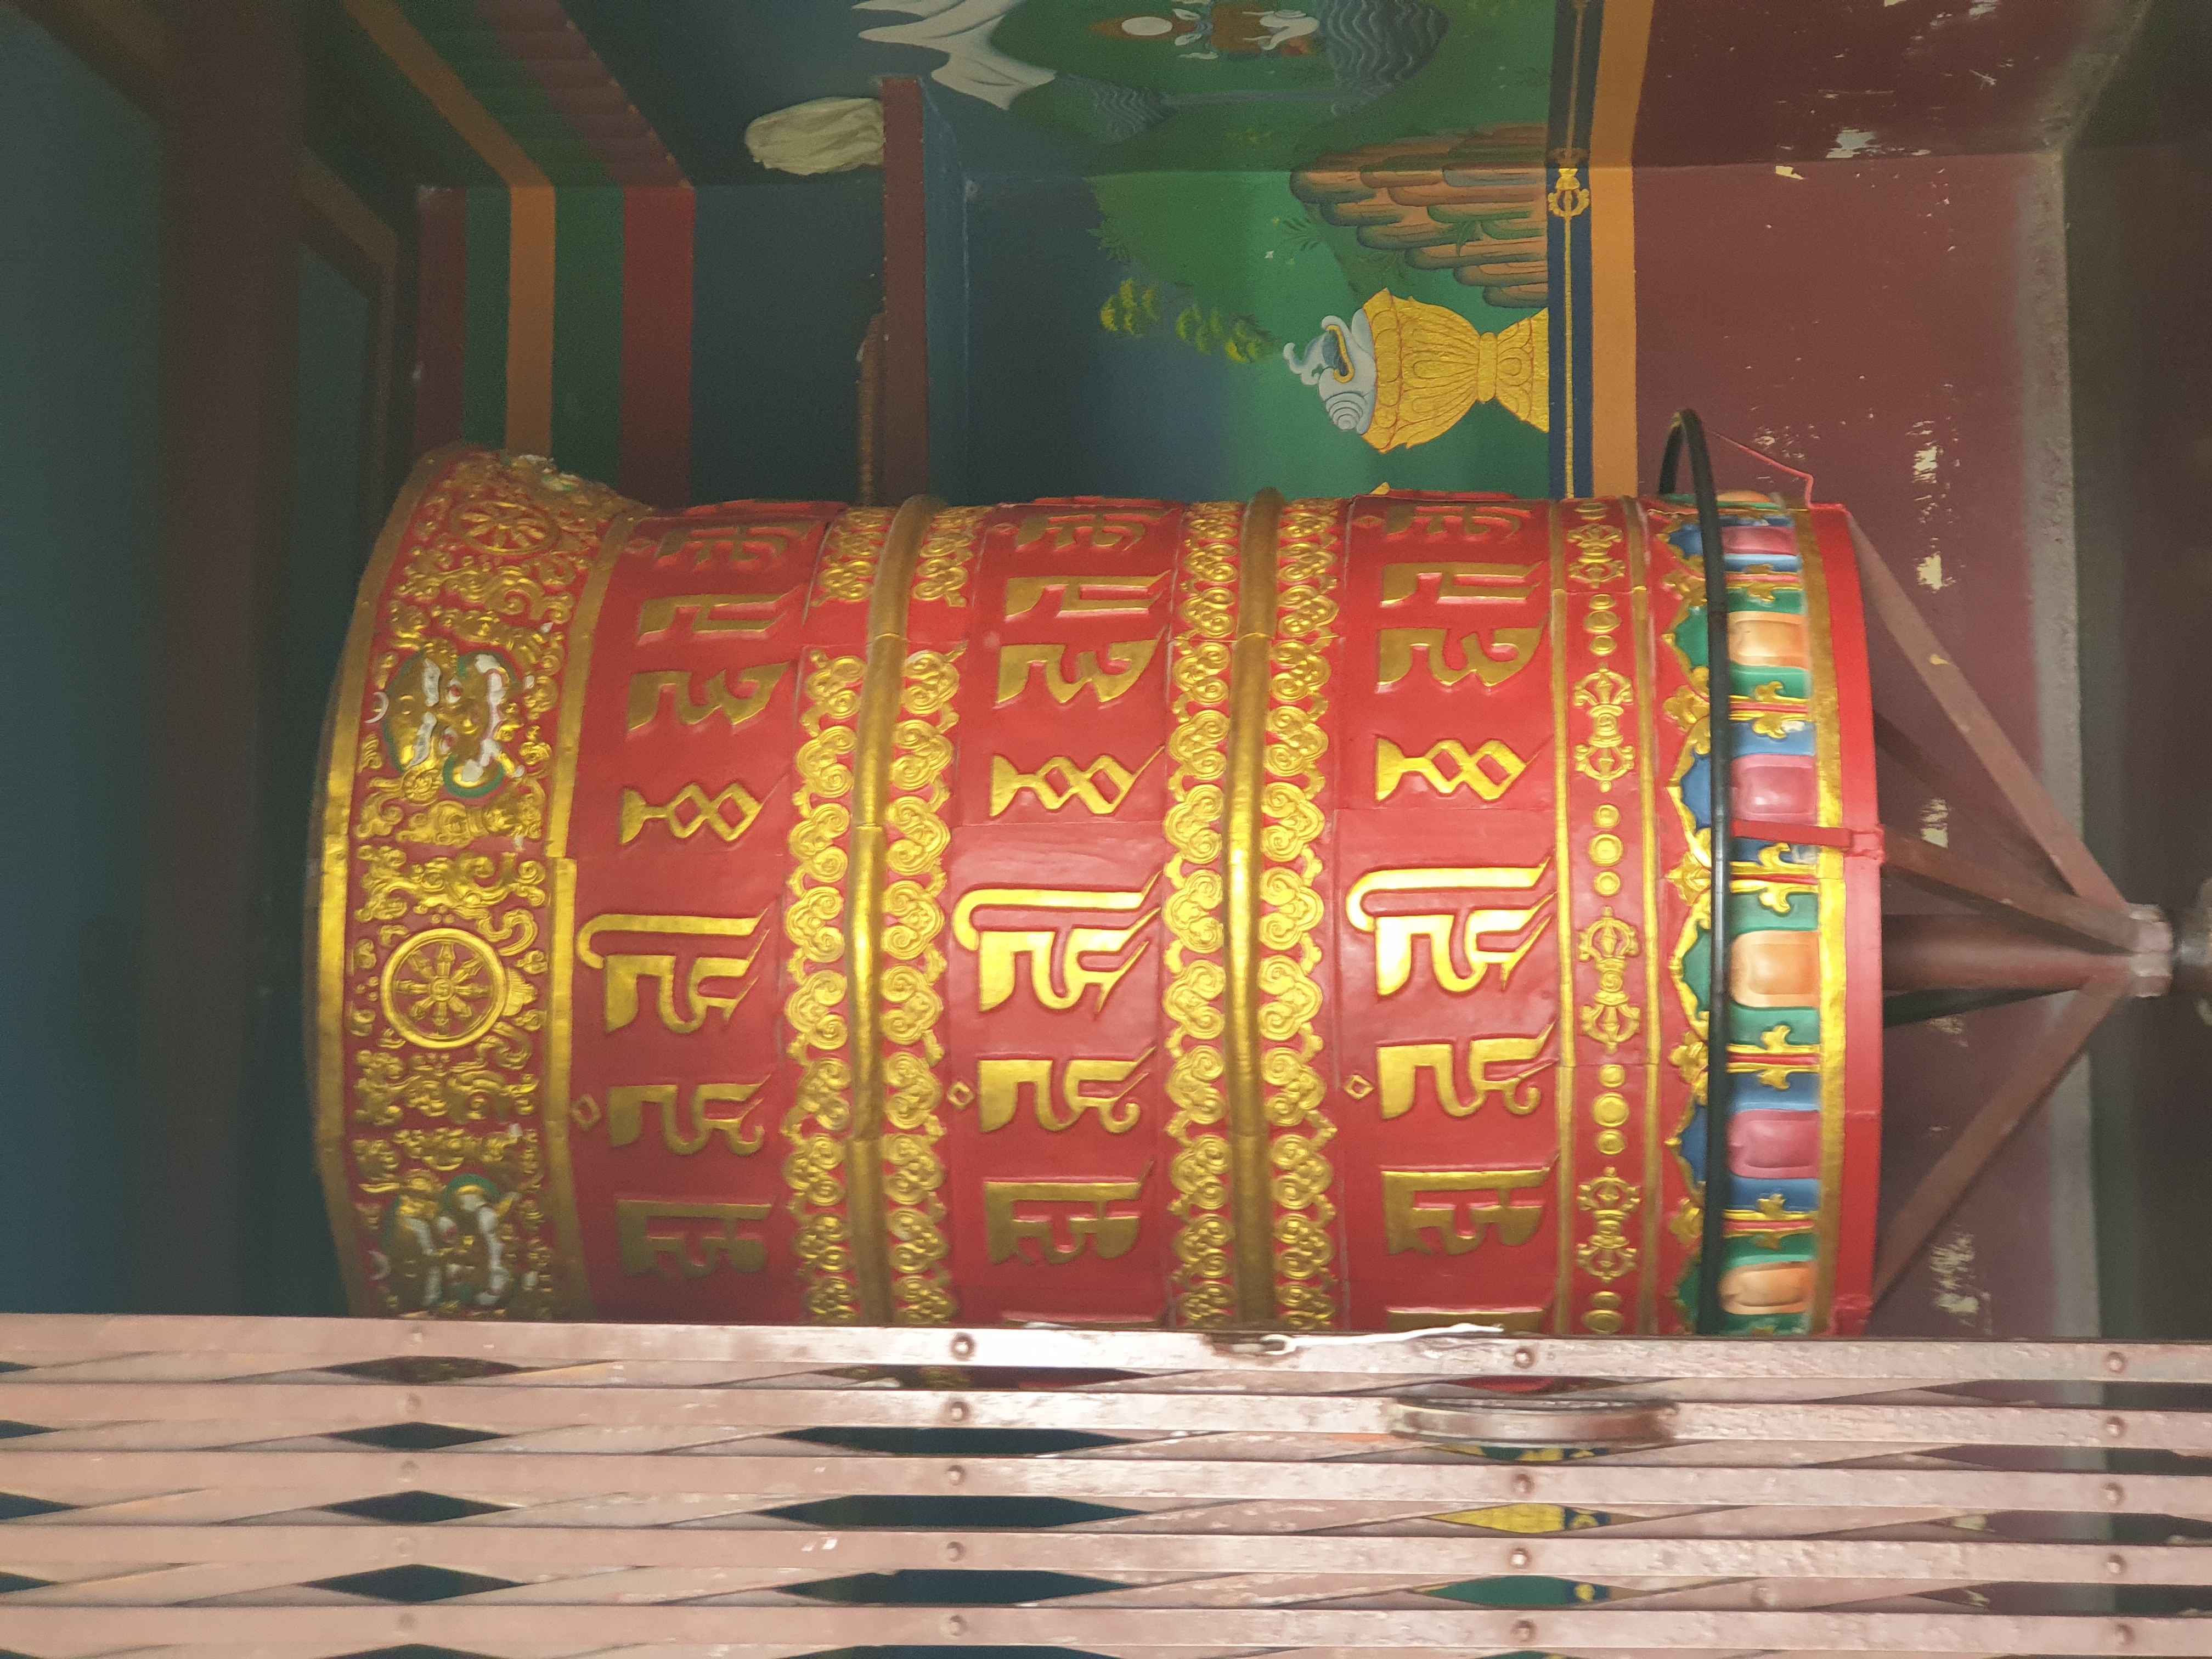
Heritage site: Nyahgayur_Shanti_Buddha_Gumba